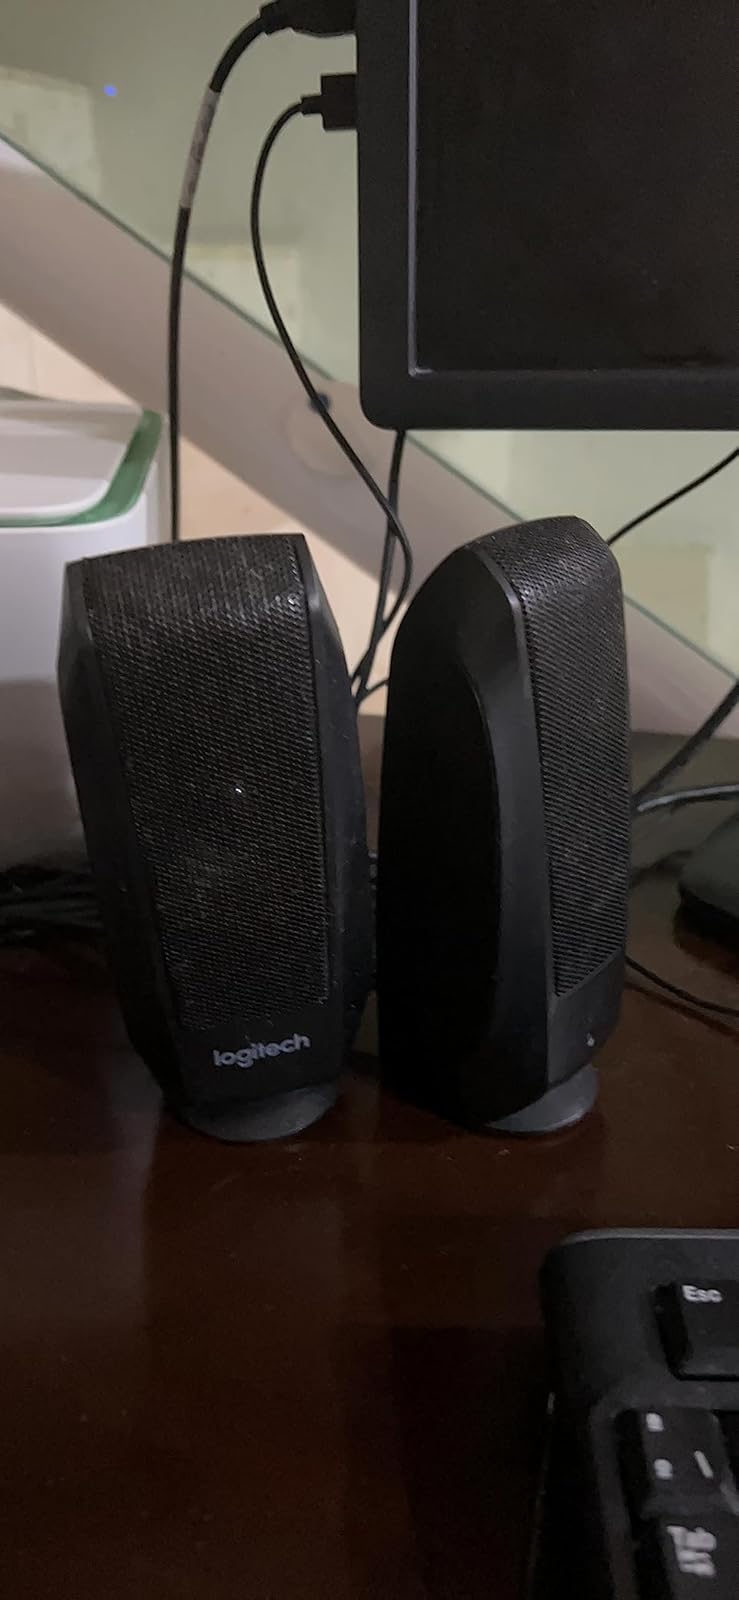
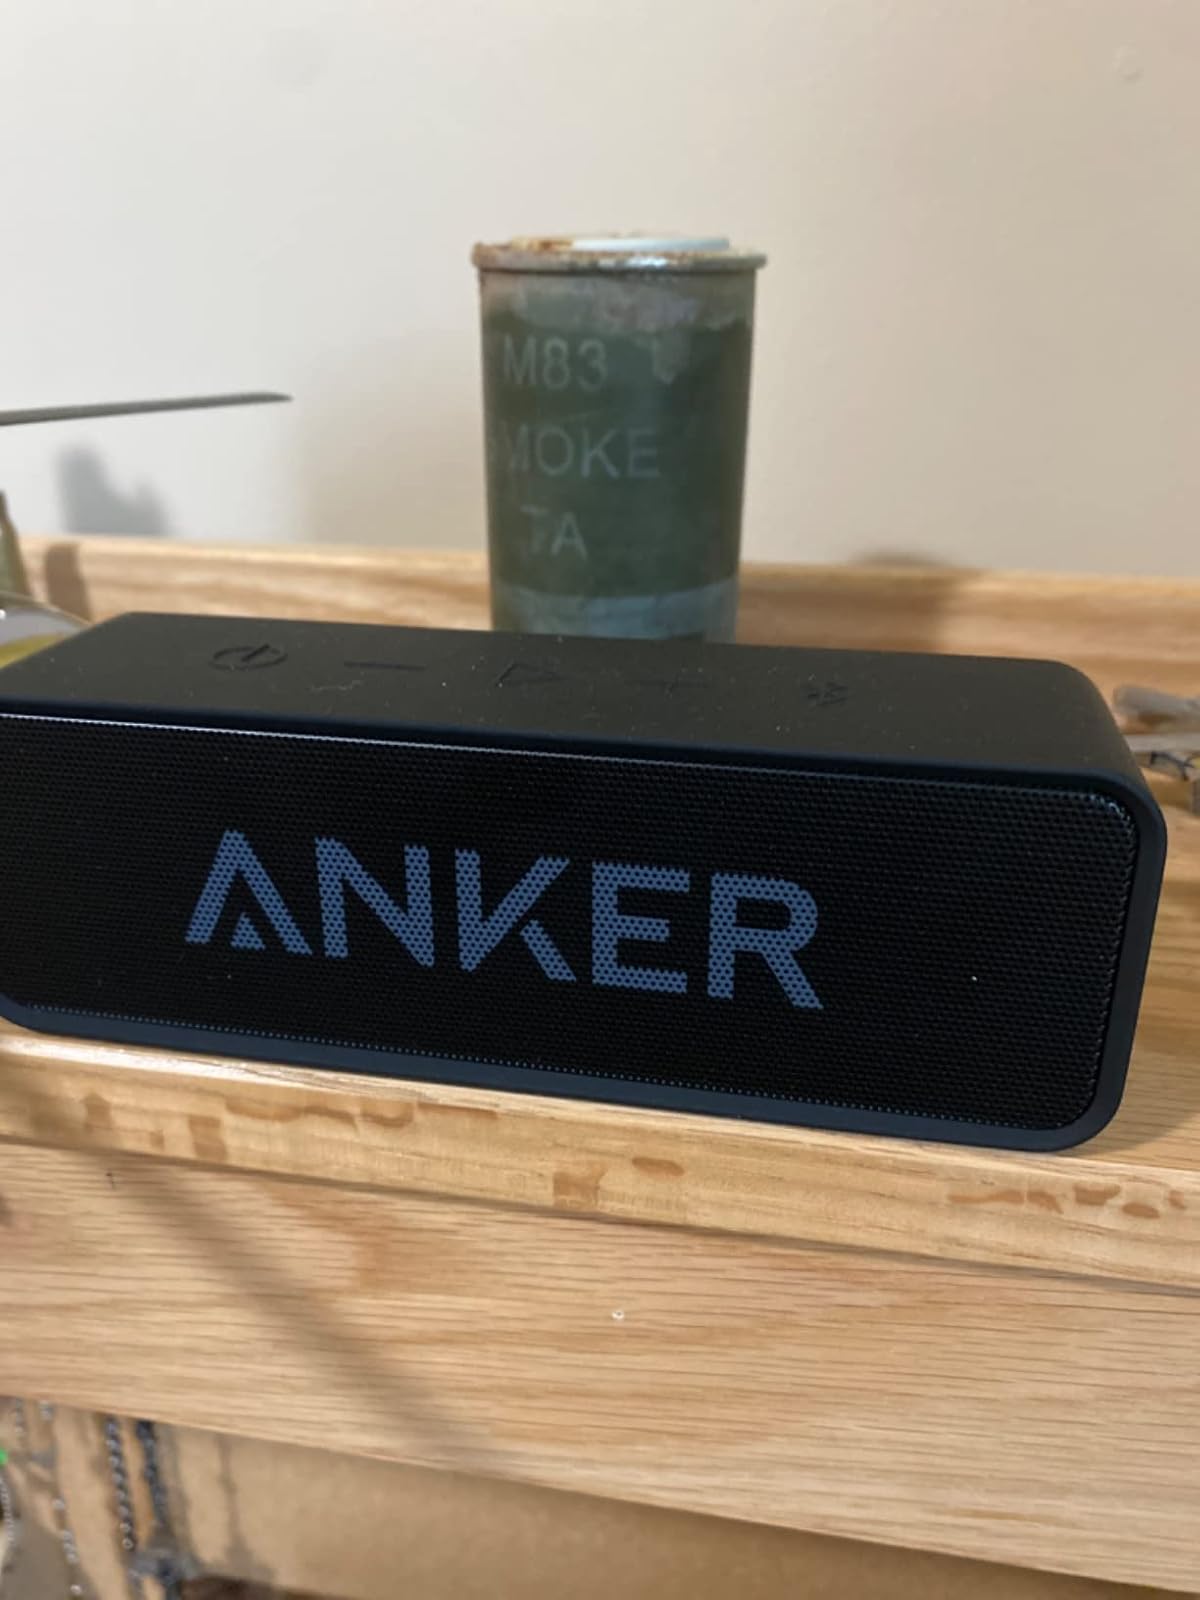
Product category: speaker
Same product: no